Cecil Greenwood Hare

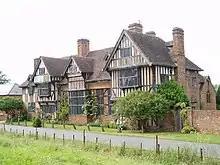
Wick Manor, Wick, Worcestershire dating from 1923–1924

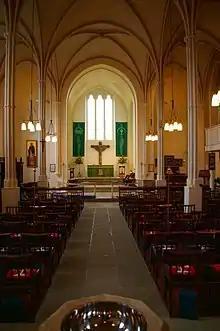
Chancel of St Mary and St Giles, Stony Stratford

Cecil Greenwood Hare (1875 – 14 July 1932) was an architect and designer based in England.